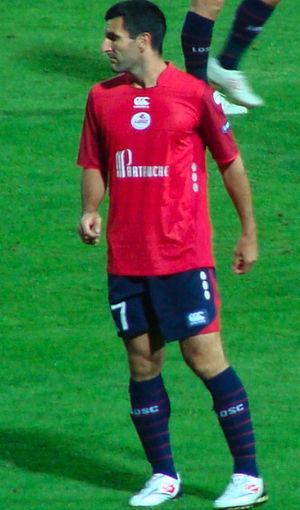
Pierre Alain Frau